Culture of Turkey

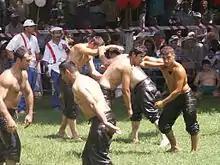
An oil wrestling tournament in Istanbul.

Ottoman miniature is linked to the Persian miniature tradition and is likewise influenced by Chinese painting styles and techniques. The words "tasvir" or "nakış" were used to define the art of miniature painting in Ottoman Turkish. The studios the artists worked in were called "nakkaşhane". The understanding of perspective was different from that of the nearby European Renaissance painting tradition, and the scene depicted often included different time periods and spaces in one picture. They followed closely the context of the book they were included in, more illustrations than standalone works of art. Sixteenth-century artists Nakkaş Osman and Matrakçı Nasuh are among the most prominent artists of this era.